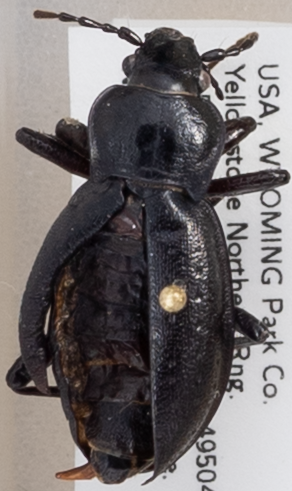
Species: Carabus taedatus
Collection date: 2019-09-04
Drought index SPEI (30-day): -0.692
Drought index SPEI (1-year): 0.32
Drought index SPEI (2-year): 0.944